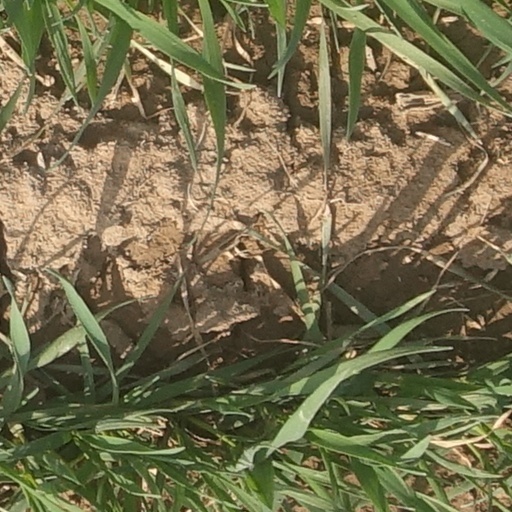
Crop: wheat